Russian Ridge Open Space Preserve

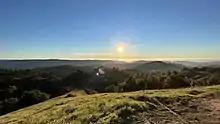
Looking west from the Ancient Oaks Trail in the park

Poppies and lupines are the primary flowers that dominate the green, lush rolling meadows in the spring to early summer, but in the late summer the hills turn gold and are covered with flowers such as the cluster-lily, gumweed, mule's ear, and farewell to spring. In shaded areas, one can expect to see thimbleberry and a variety of ferns growing.